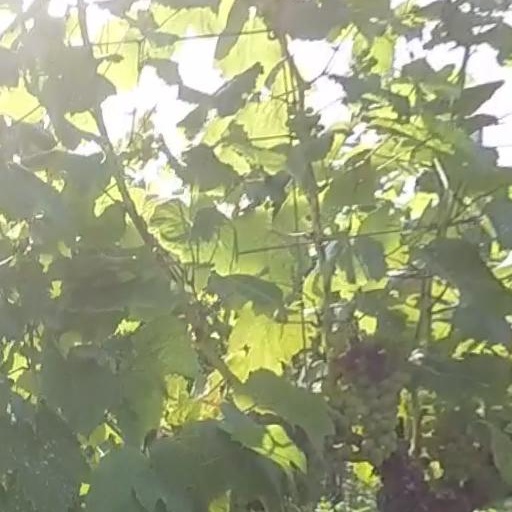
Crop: grape